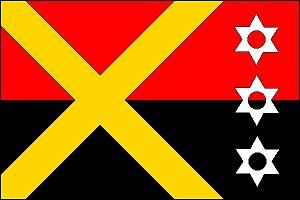
Ostružná est une commune du district de Jeseník, dans la région d'Olomouc, en République tchèque. Sa population s'élevait à 165 habitants en 2018.